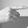
ASL letter: G